Not Guilty (1910 film)

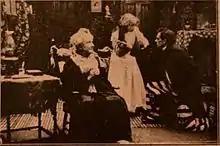
A film still

Not Guilty is a 1910 American silent short drama produced by the Thanhouser Company. The film focuses on Harry Martin who bids goodbye to his blind mother before he leaves the house and soon encounters a fleeing thief. The thief deposits a stolen purse into Harry's pocket and the police promptly discover and arrest Harry. They take him back to his home where he bids goodbye and is jailed. His blind mother becomes ill, under the false belief that her son is away on a journey. After he learns of this, he breaks out and returns home. The police surround and search the house and Harry flees to another building on a clothesline. Successfully having eluded the police, Harry buys a paper the following morning and discovers that the real thief has turned himself in. The film is known for its early use of a close-up shot to portray the complex action of the thief depositing the purse into Harry's pocket. The film was released on September 20, 1910, and met with mixed reviews. The film survives in the Library of Congress archives.